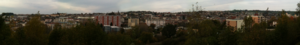
Pris depuis l'avenue Aristide Briand.
Aurillac est une ville française située au centre du Massif central, dans le département du Cantal dont elle est la préfecture, en région administrative Auvergne-Rhône-Alpes.